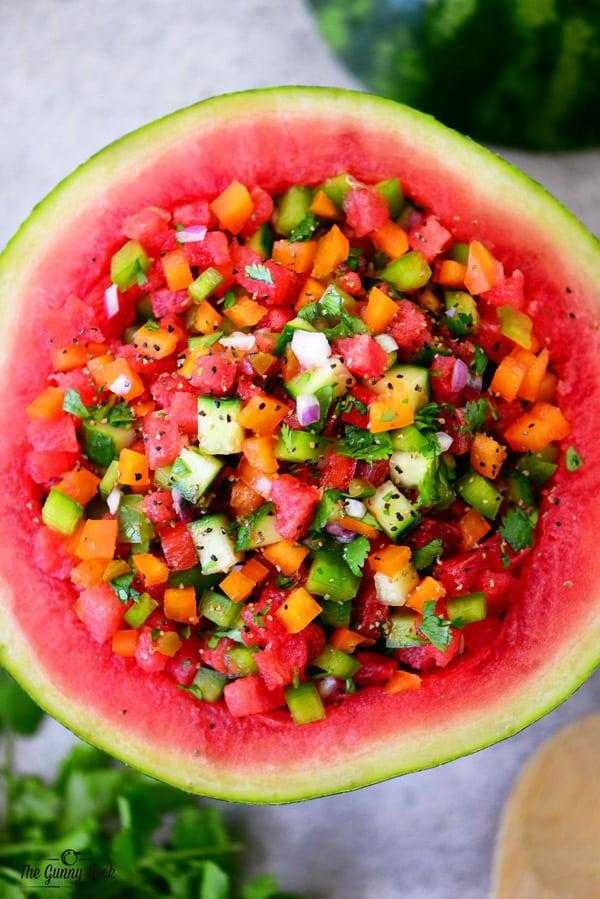
Label: Watermelon